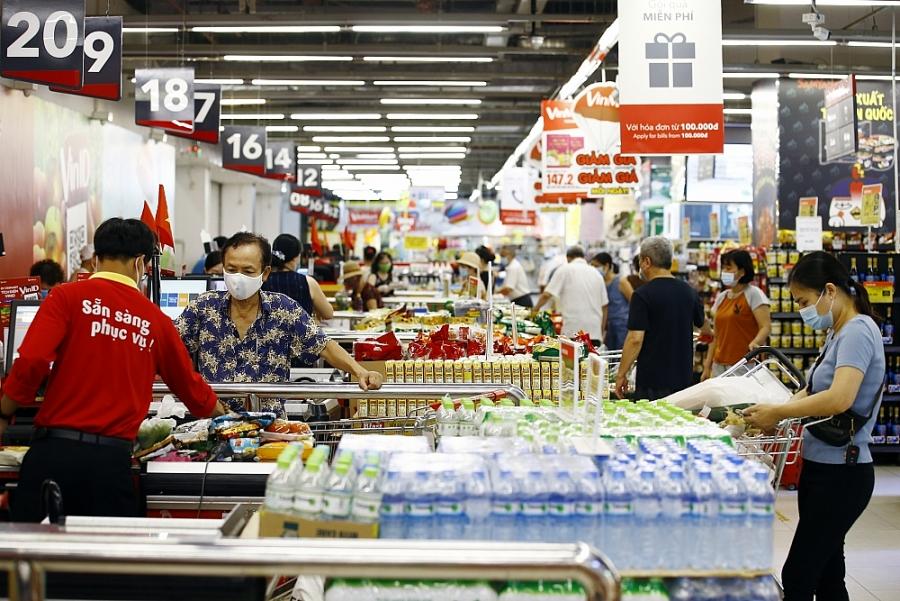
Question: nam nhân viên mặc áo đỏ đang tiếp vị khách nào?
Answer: anh ấy đang tiếp vị khách mặc áo sơ mi tím có hình hoa